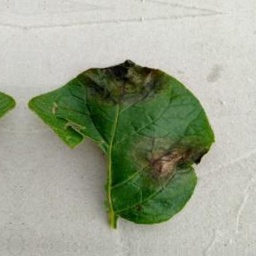
Etiqueta: Late Blight